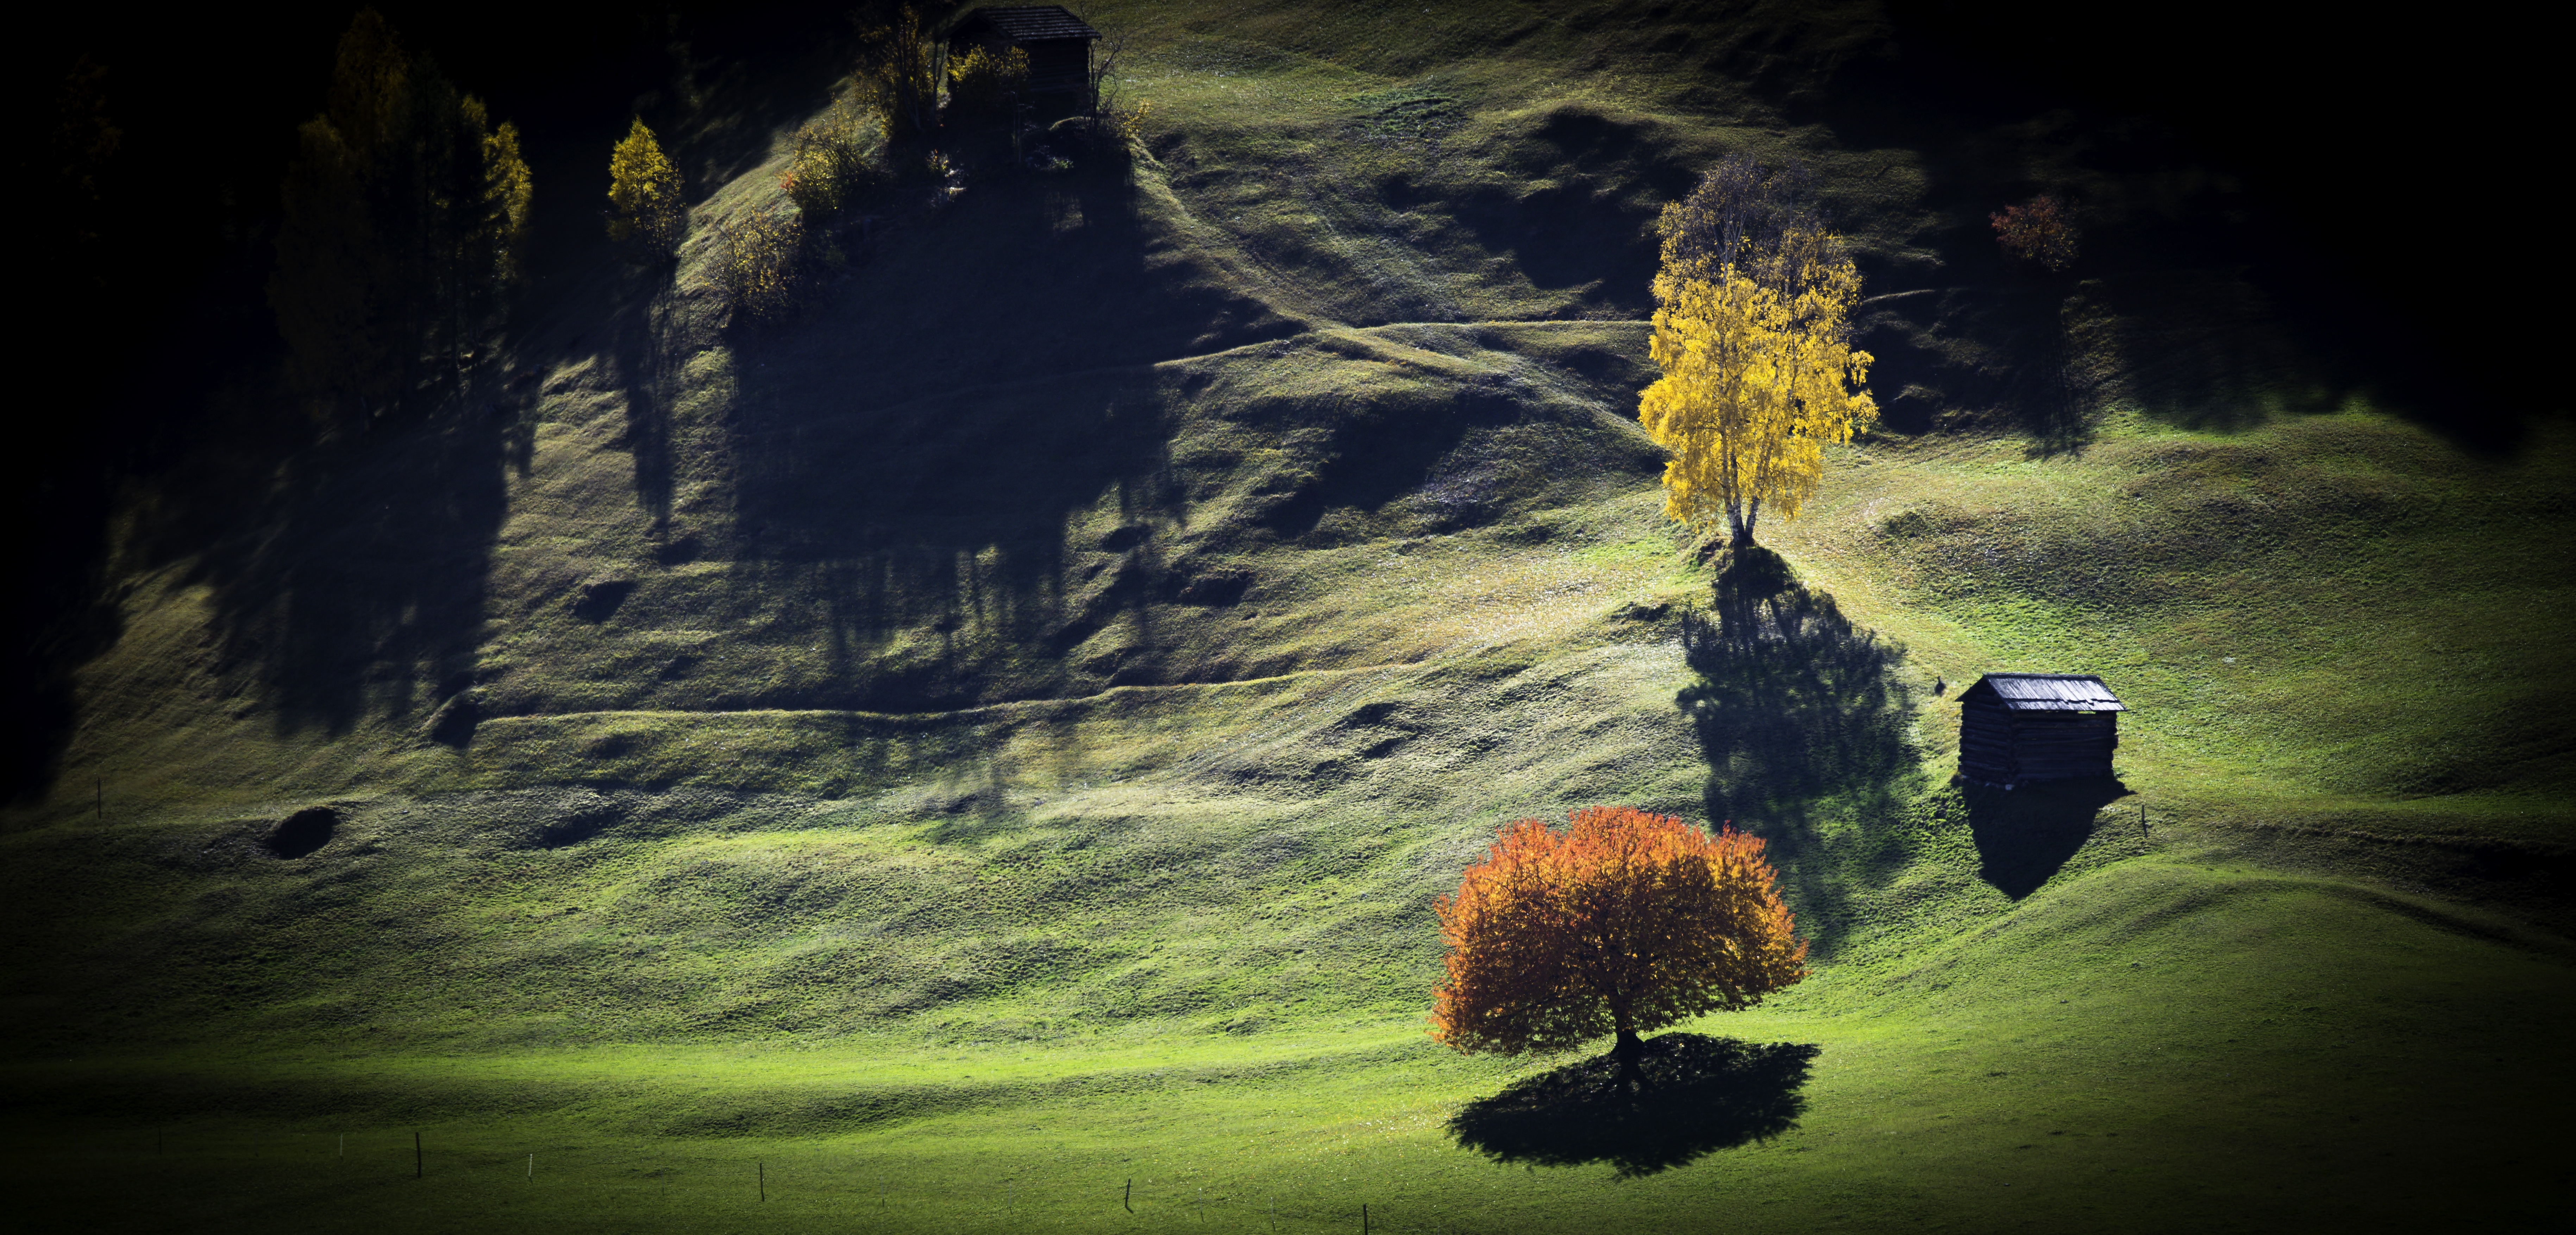
landscape, tree, nature, light, night, meadow, sunlight, morning, leaf, flower, evening, green, reflection, autumn, darkness, mood, screenshot, atmospheric phenomenon, computer wallpaper